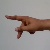
The image shows a hand gesture representing the letter 'P' in Indian Sign Language.